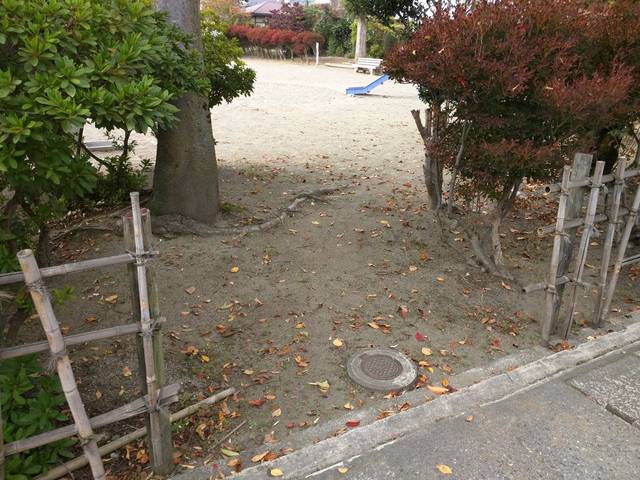
Region: Japan
Coordinates: 37.506, 139.921